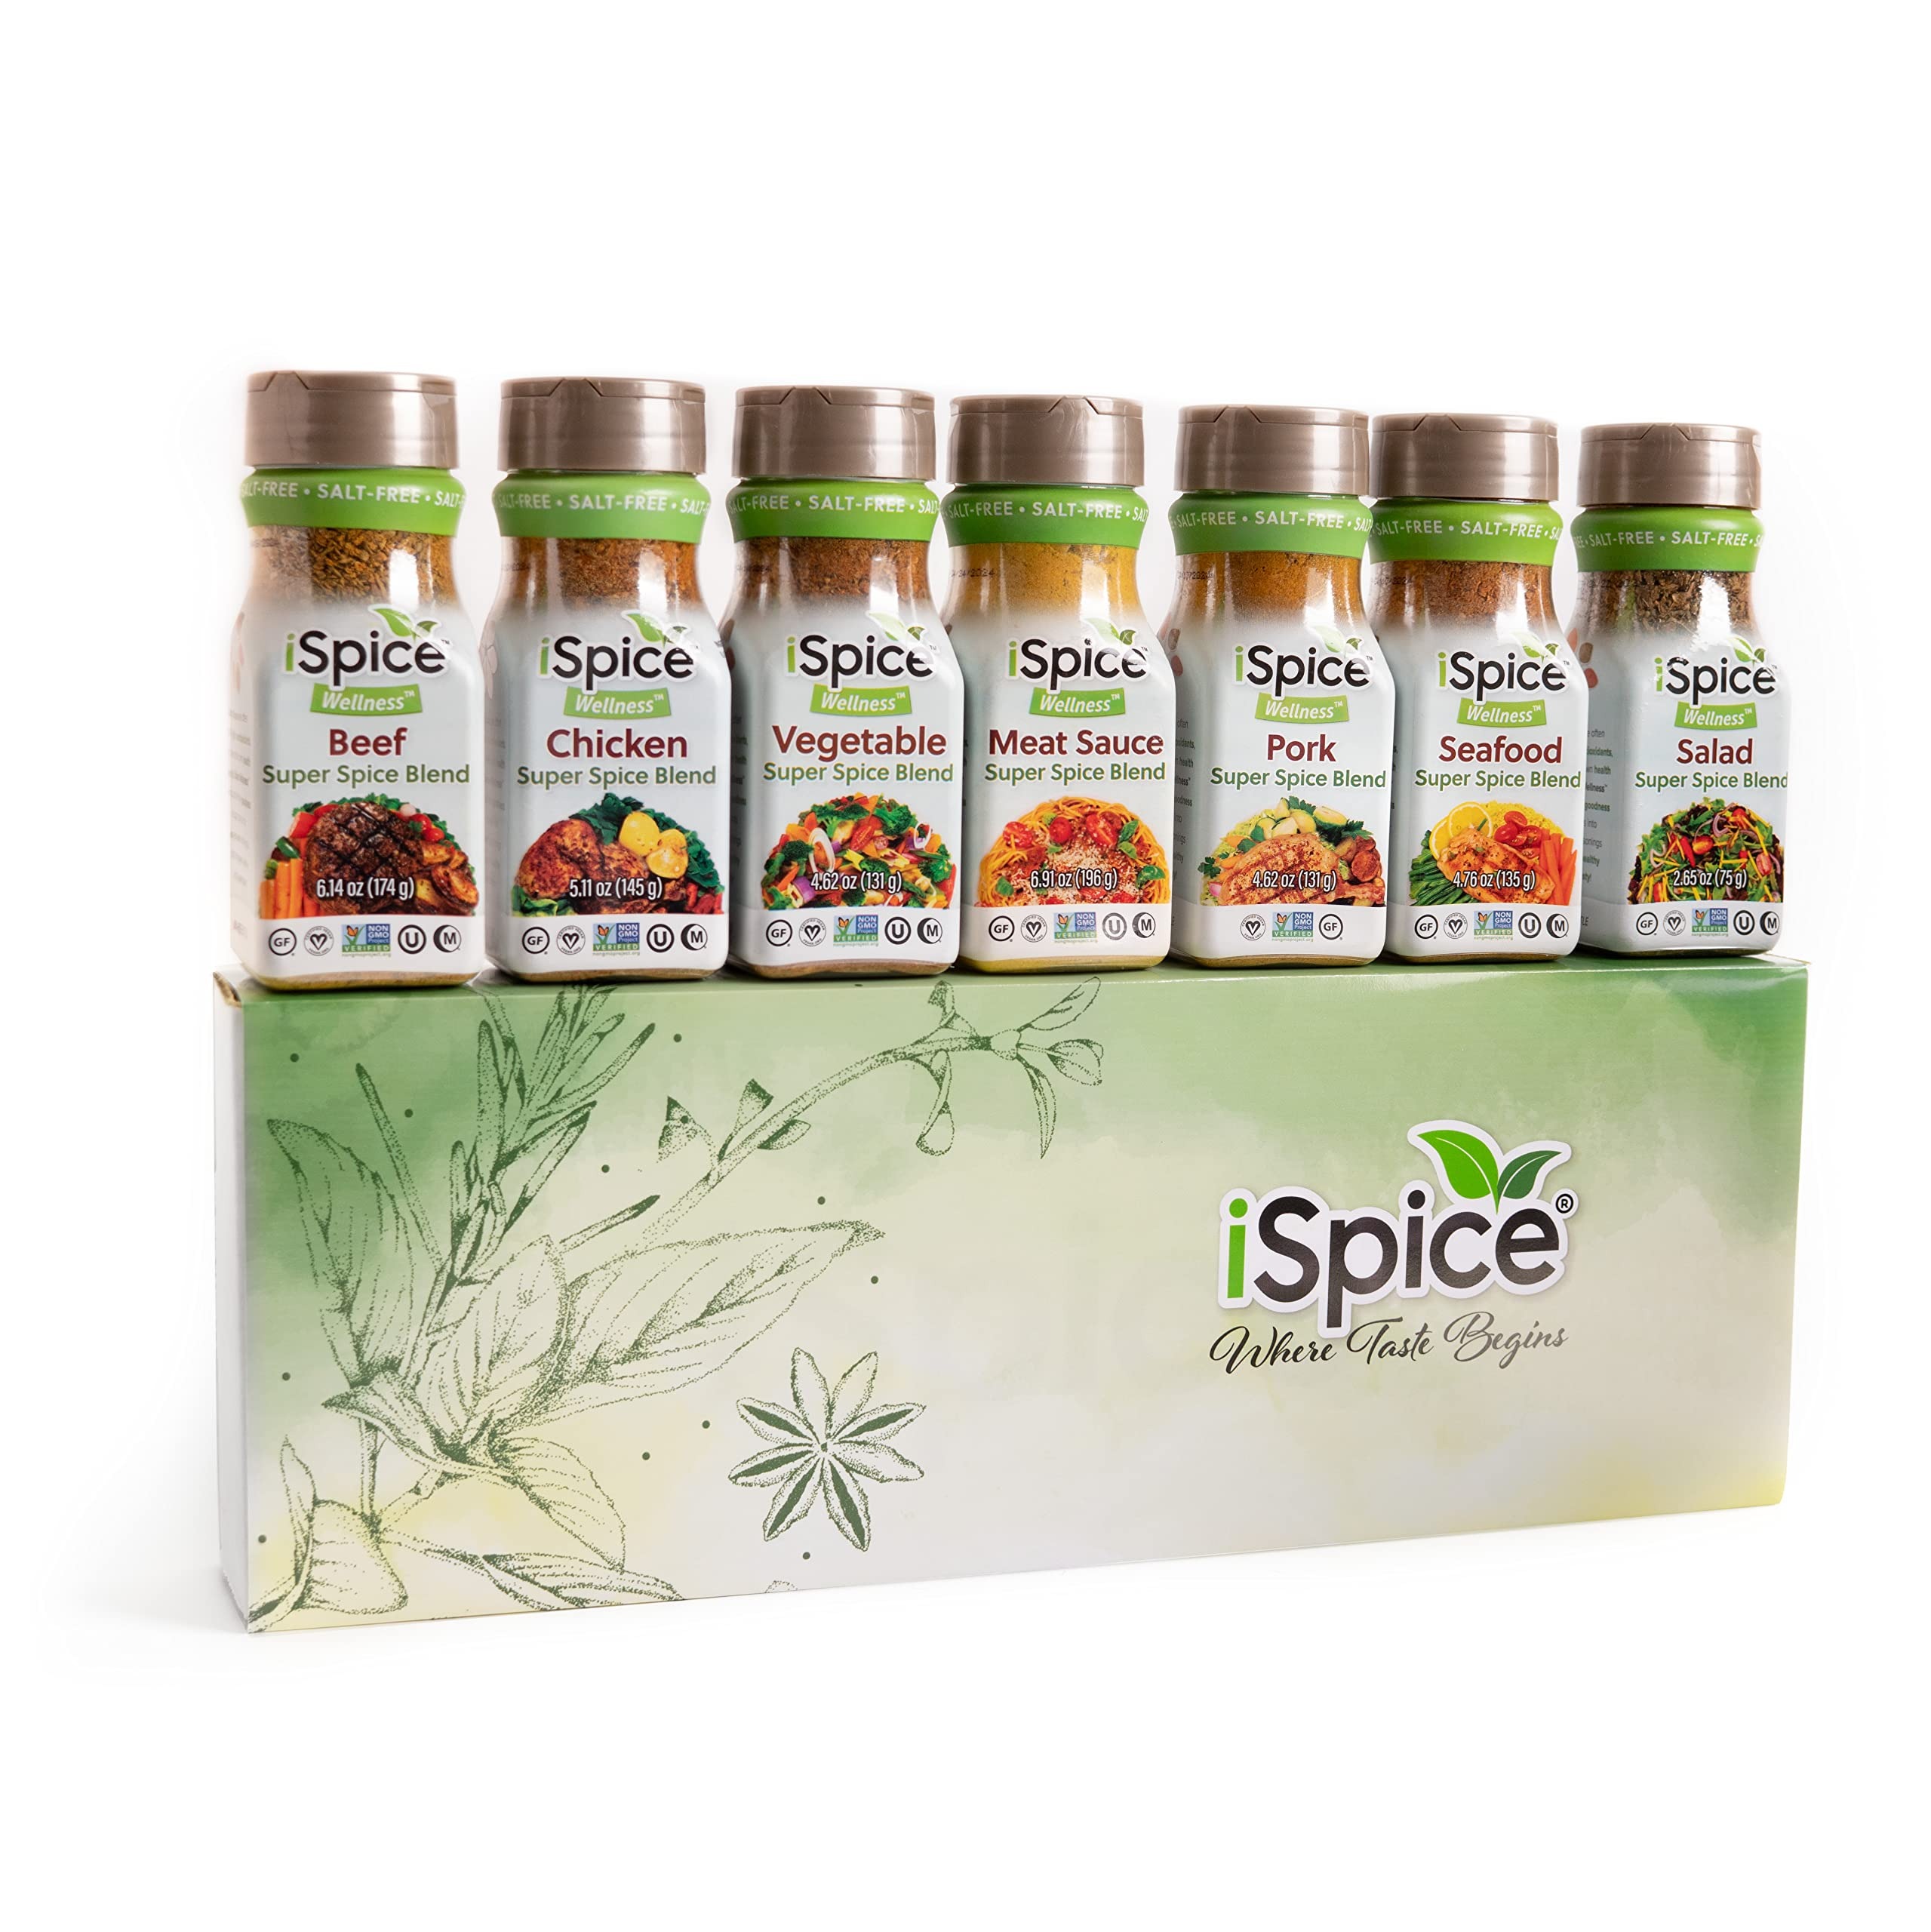
Item Name: iSpice Salt Free Seasoning,100% Sodium Free Beef, Chicken, Meat Sauce, Pork, Vegetable, Salad and Seafood Seasonings Gift Sets 100% Fat Free| Pack of Different Seasoning Blend (7 Pack)
Bullet Point 1: Finest Quality Variety Pack in Salt-free: We use best of all natural ingredients to mix our finest salt free seasoning and spice blends. Our pack Includes 7 Salt Free spices Beef seasoning, chicken spices, Meat Sauce, Pork, Vegetable, Salad and Seafood Seasoning Super Spice Blends. We always keep our quality premium and deliver only the freshest spice blends.
Bullet Point 2: No Sugar and No Salt Seasonings: This is the ENTIRE COLLECTION OF WELLNESS SUPER SPICES and seasoning with ZERO SALT. Low-sodium spices make eating easy and enjoyable. Great for low sodium/salt free diets. Control your own desired added salt level with our salt free seasonings flavor.
Bullet Point 3: Non-GMO and 100% Natural: Our No salt seasonings are guaranteed to be free of GMOs and the best in all natural foods. Ispice Salt & Sugar Free seasonings contain no gluten, no Chemical, no anti-caking agent, no artificial coloring, no artificial flavorings and no additives.
Bullet Point 4: Ulitmate Gift Set: The perfect blend for any occasion perfect and amazing option for those who are watching their sodium, but want full flavor to their eating. Our spice set is perfect and amazing gifts for dad and the seasoning fans. Spice sets make a great housewarming gift for everyone on every special occasion like, Mother’s Day, Father’s Day, Christmas and any other major holiday event where healthy food is priority.
Bullet Point 5: All-Natural Blend: Our no-salt seasoning mix is crafted with a unique combination of herbs and spices, providing a delicious and guilt-free addition to your culinary creations.
Product Description: This collection includes: 1-Beef Super Spice Blend. 2-Chicken Super Spice Blend. 3-Vegetable Super Spice Blend. 4-Meat Sauce Super Spice Blend. 5-Pork Super Spice Blend. 6-Seafood Super Spice Blend. 7-Salad Super Spice Blend.
Value: 34.8154
Unit: Ounce

Price: 39.99